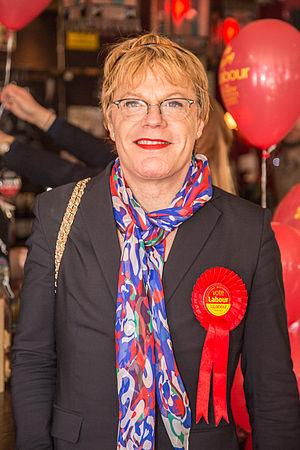
Eddie Izzard, né le 7 février 1962 à Aden, est un humoriste et acteur britannique.